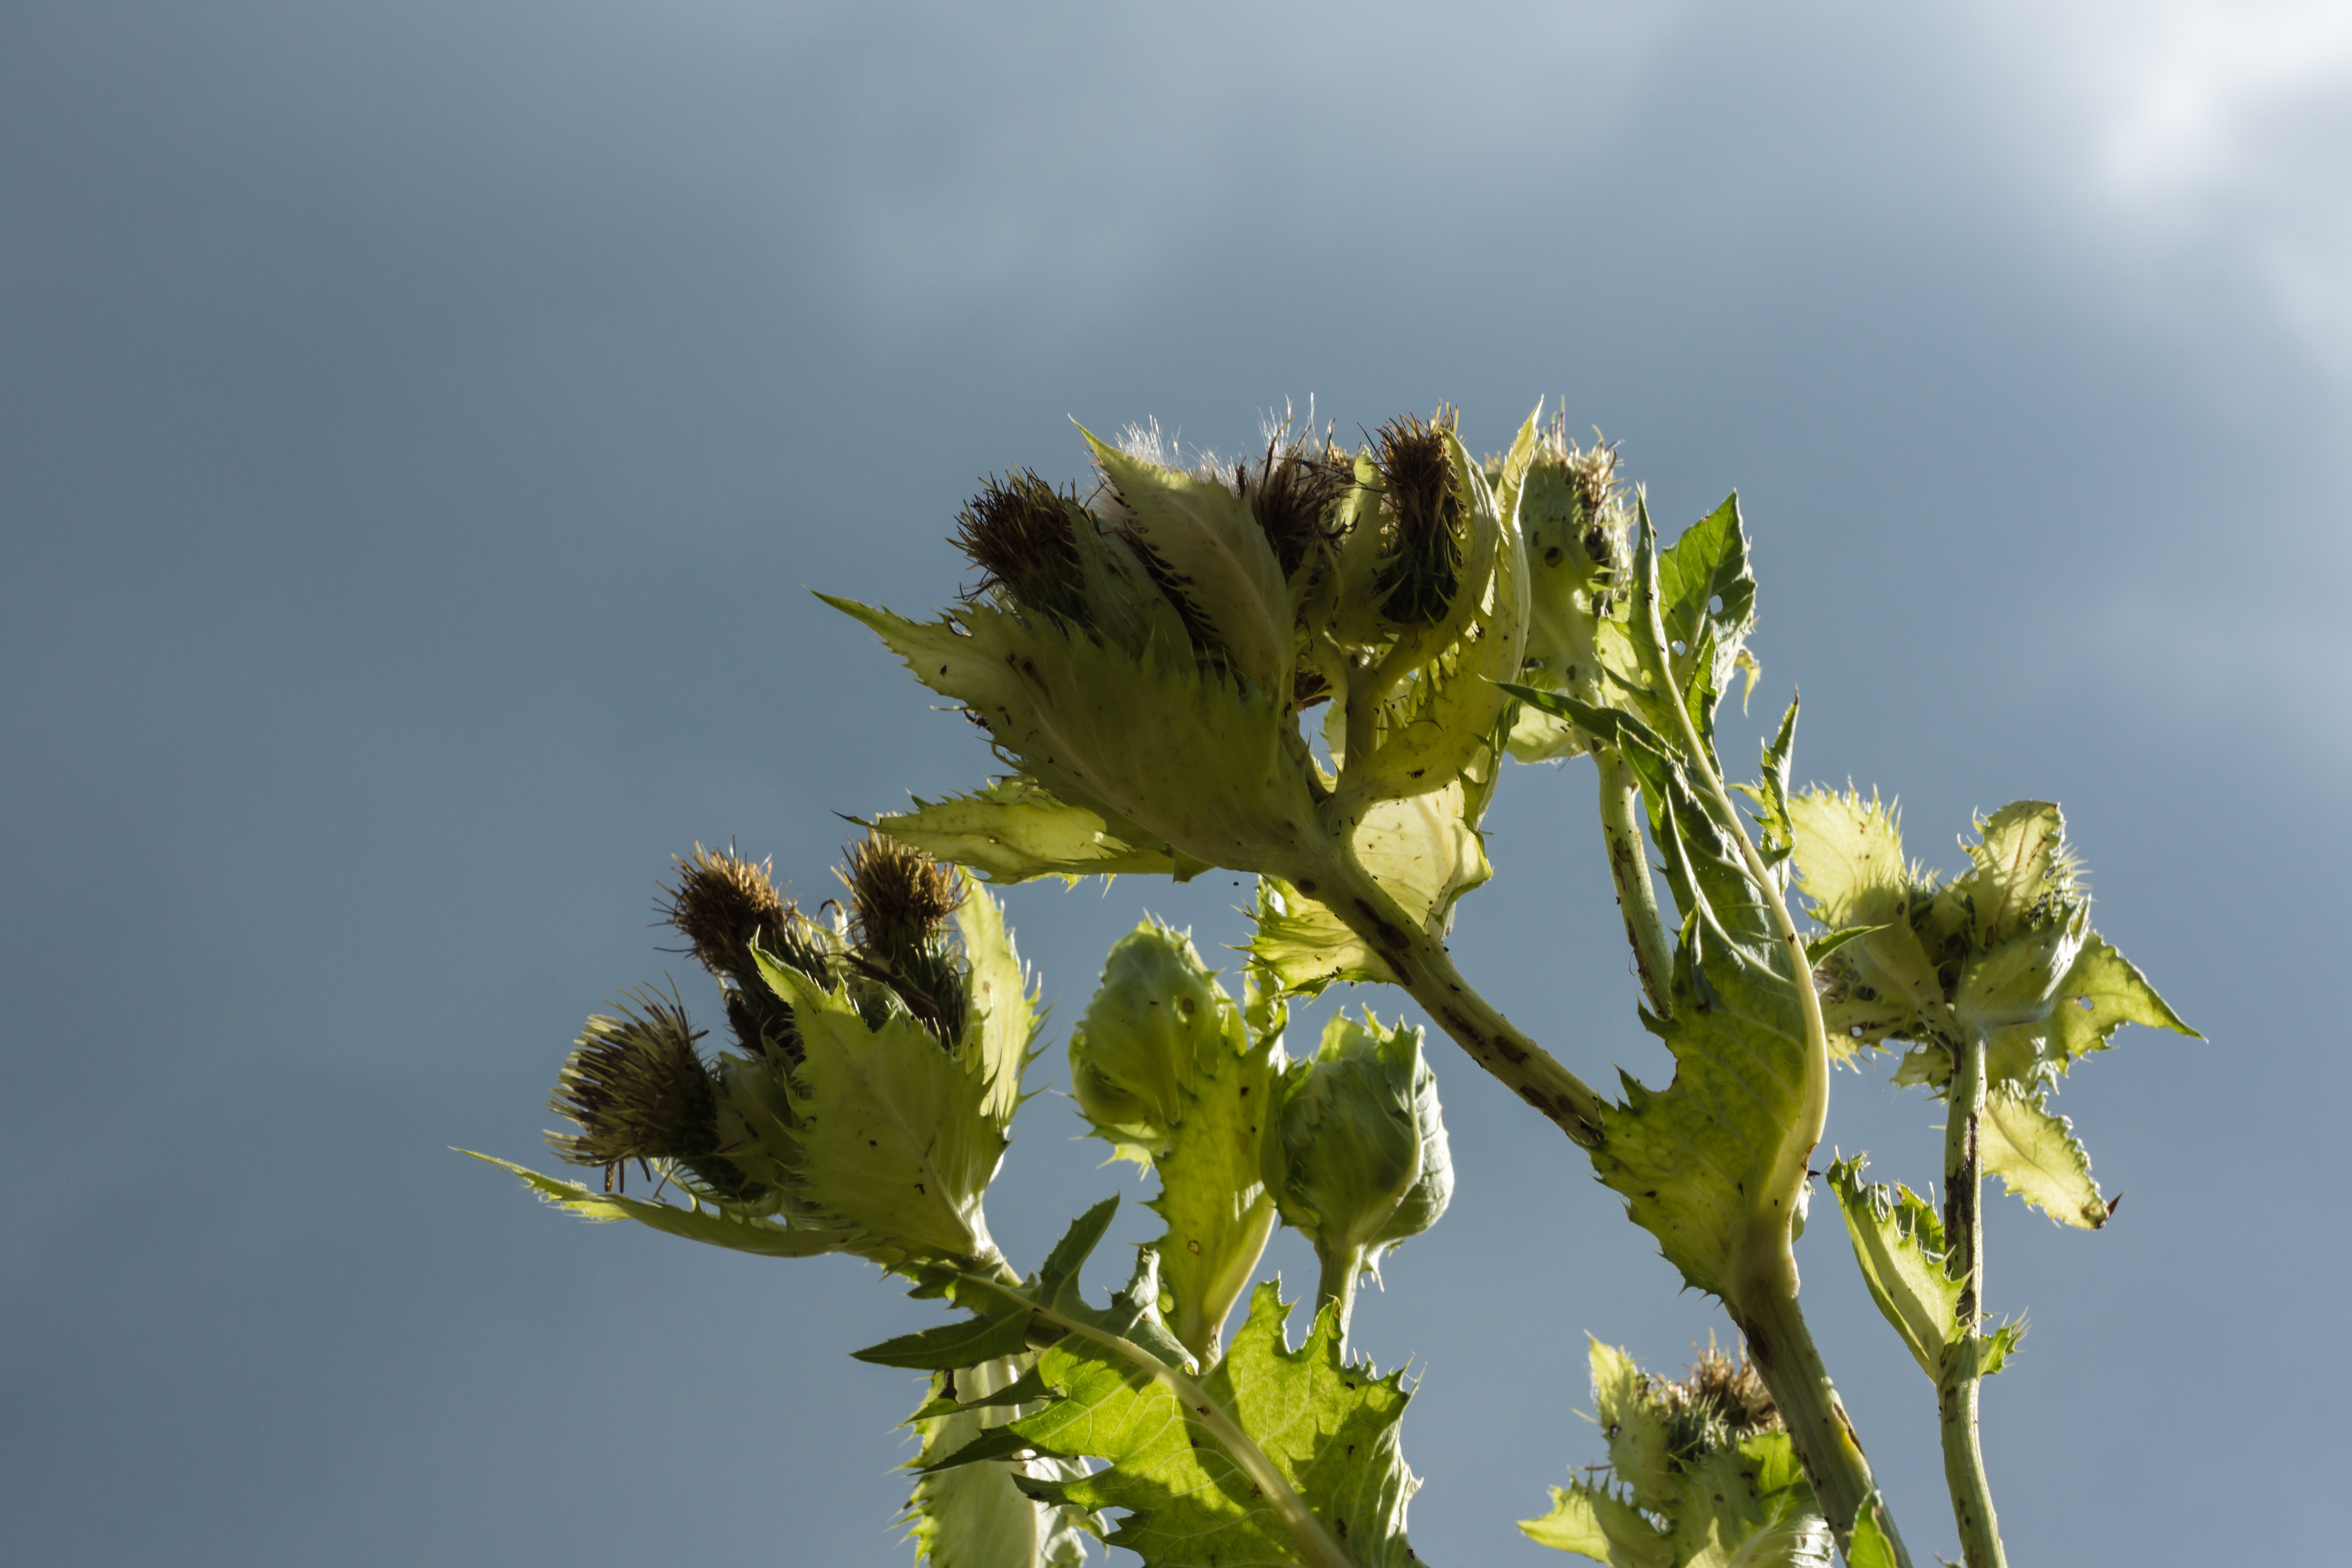
landscape, tree, nature, grass, branch, blossom, plant, sky, sunset, field, sunlight, leaf, flower, dusk, green, autumn, botany, rest, yellow, flora, wildflower, leaves, clouds, thistle, mood, sunbeam, sting, ambience, grasses, macro photography, flowering plant, plant stem, woody plant, land plant